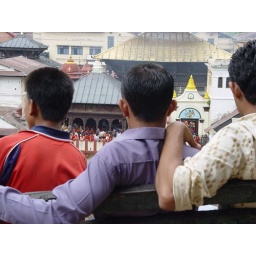
Boys will be boys - watching the women in the temple from across the river